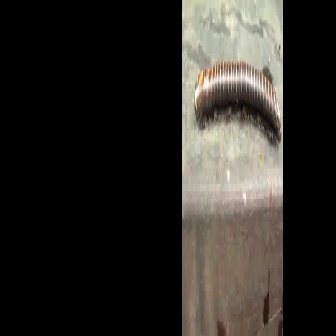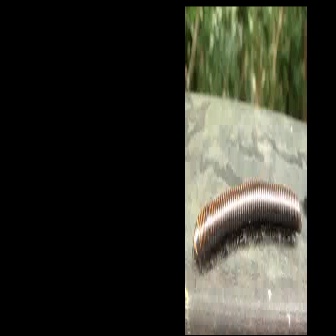
  Please identify the target specified by the bounding box [193,58,281,146] in the first image and locate it in the second image. Return the coordinates in [x_min,y_min,x_max,y_max] format.
Answer: [191,177,302,287]